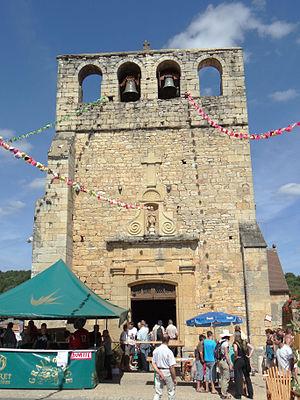
Eglise Saint-Eutrope de Meyrals pendant le Festival des épouvantails 2012
Meyrals est une commune française située dans le département de la Dordogne, en région Nouvelle-Aquitaine.